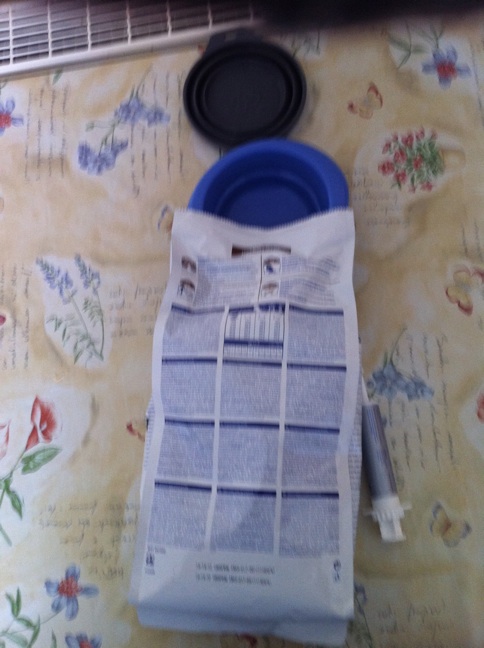Question: I got this dog food from the vet which cost me a bloody fortune. So could you please tell me what it's called so I can look it up online?
Answer: unanswerable